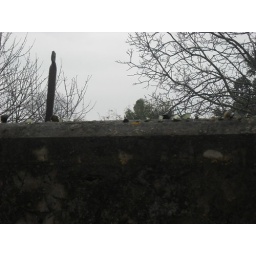
broken glass is actually built in to the top of the wall